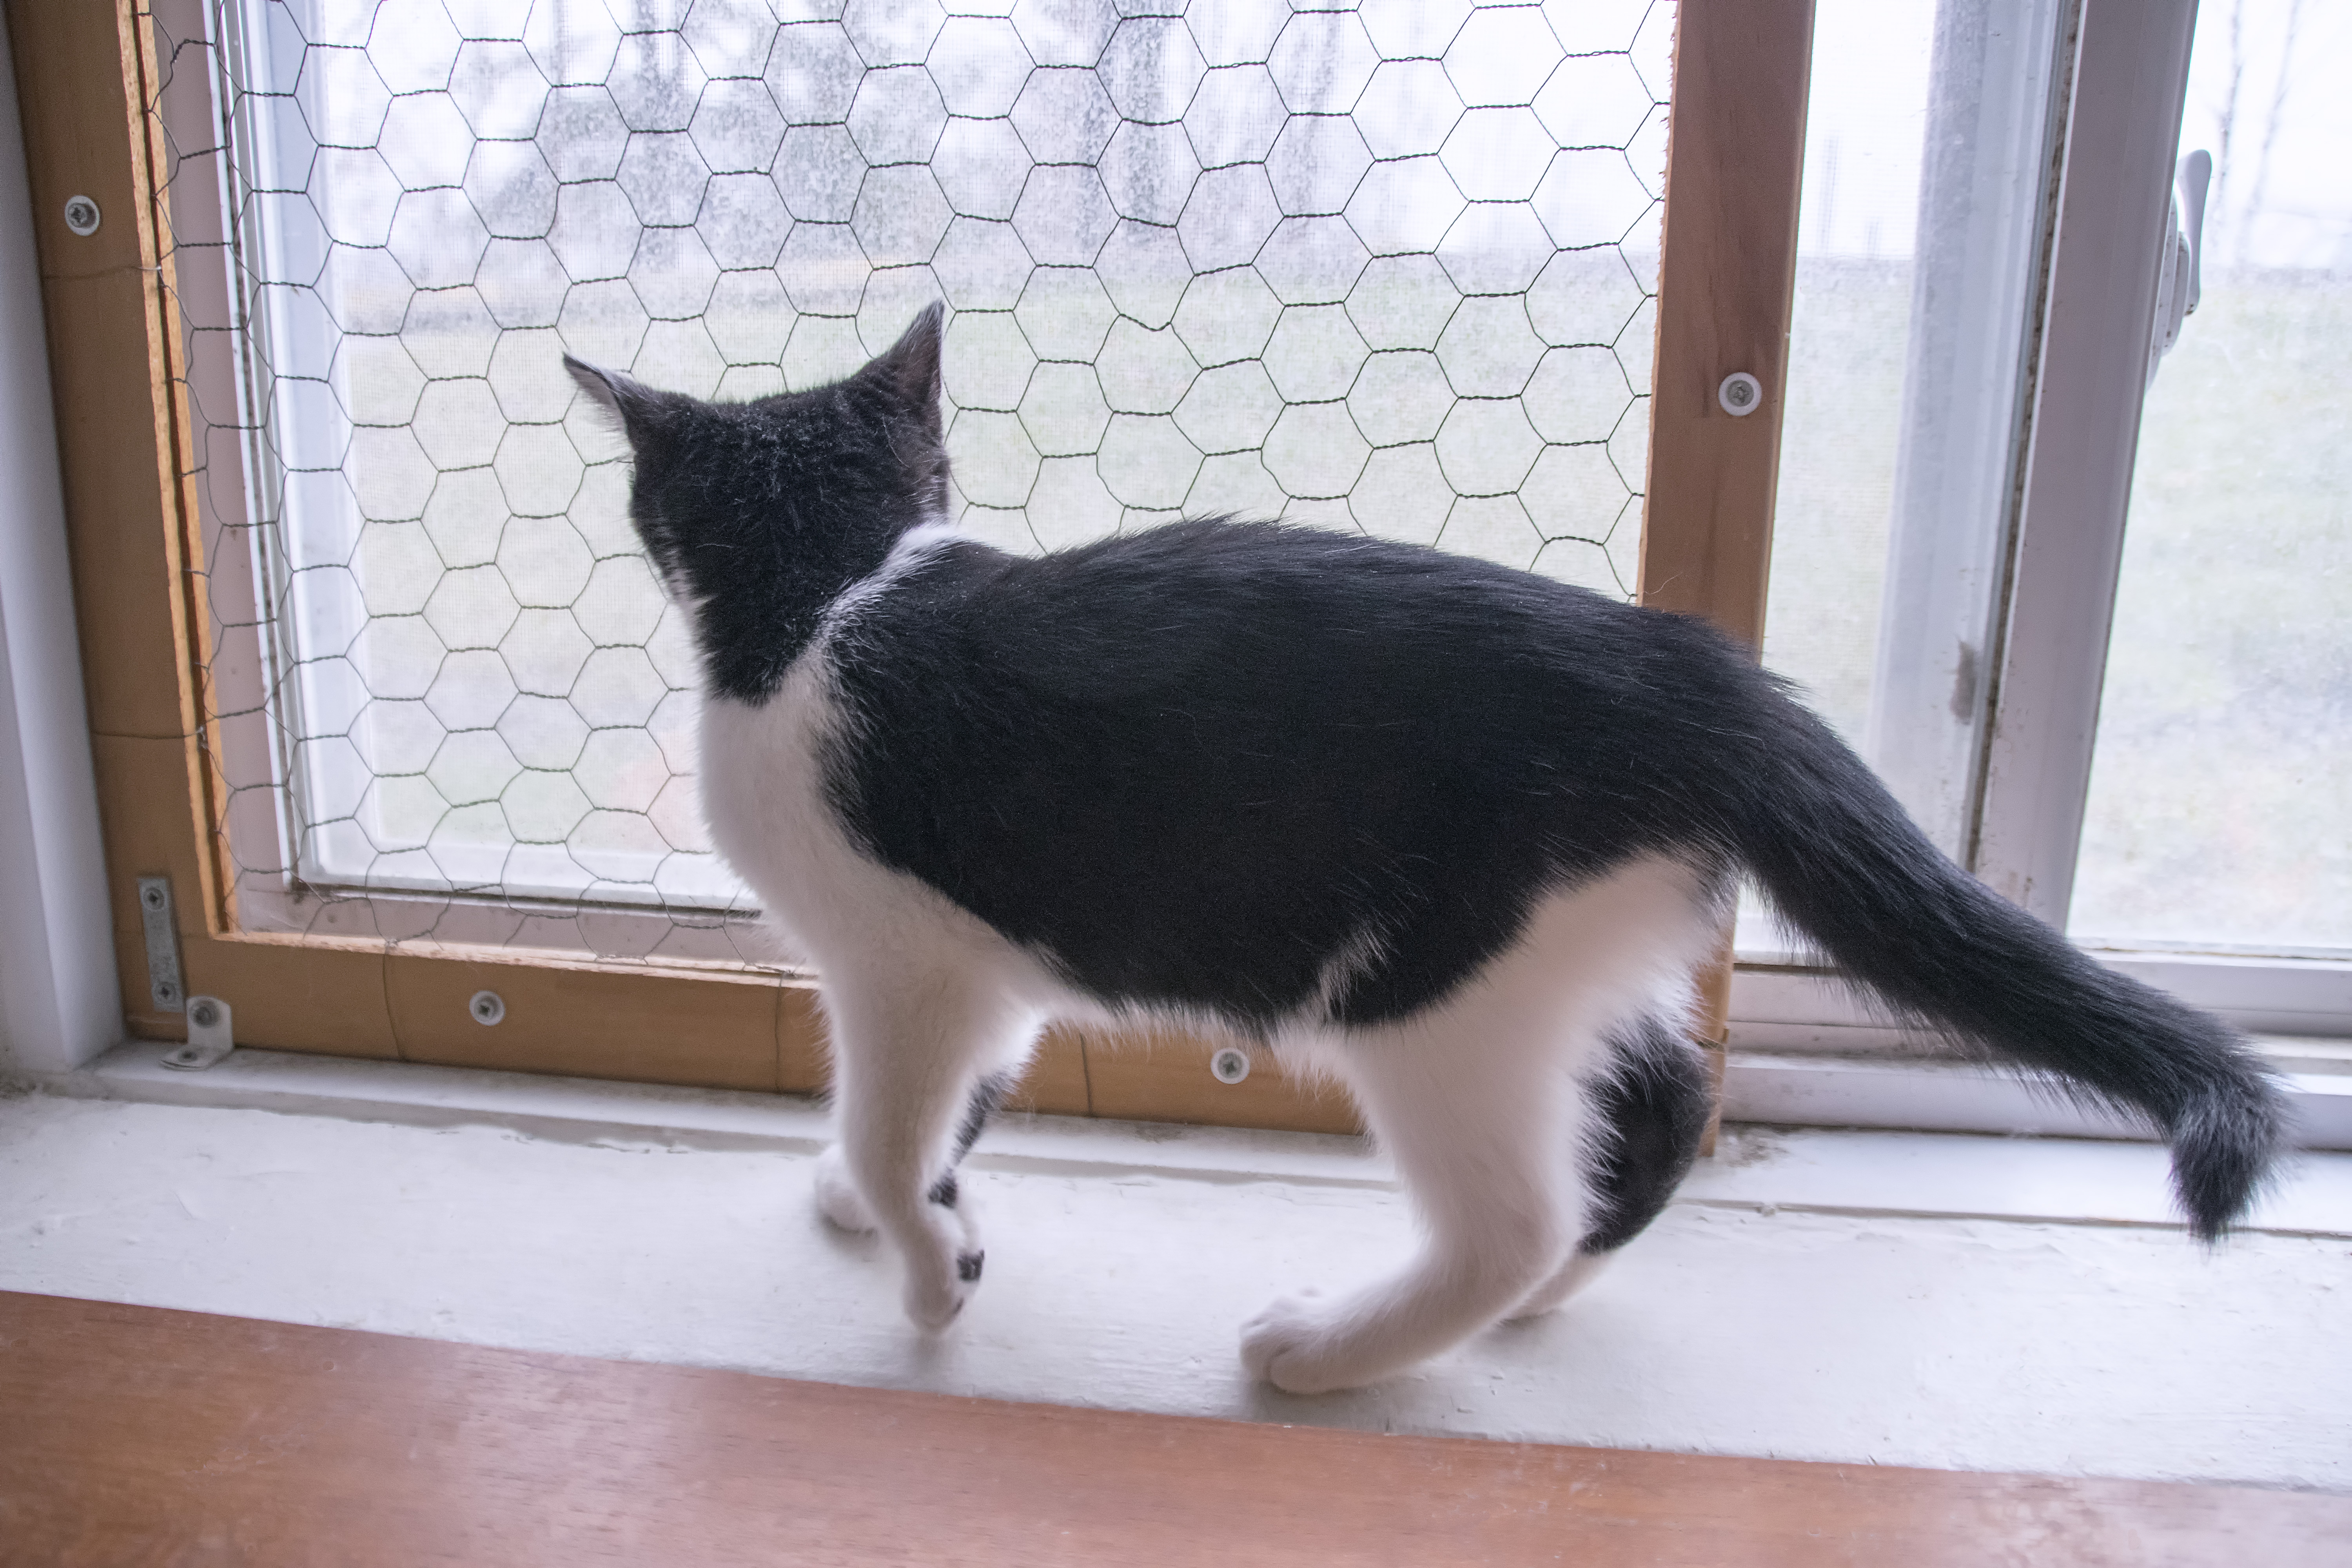
kitten, cat, mammal, black cat, whiskers, canada, vertebrate, chat, quebec, sherbrooke, small to medium sized cats, cat like mammal